Tapper World Tour

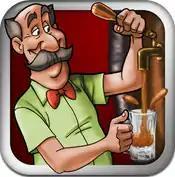
App icon

Tapper World Tour is a reinterpretation of the 1983 Bally Midway arcade game "Tapper" for iOS. Players take the role of a bartender with the goal of serving drinks and collecting empty glasses and tips from a demanding group of patrons. The game was developed by Square One Studios and published by WB Games.